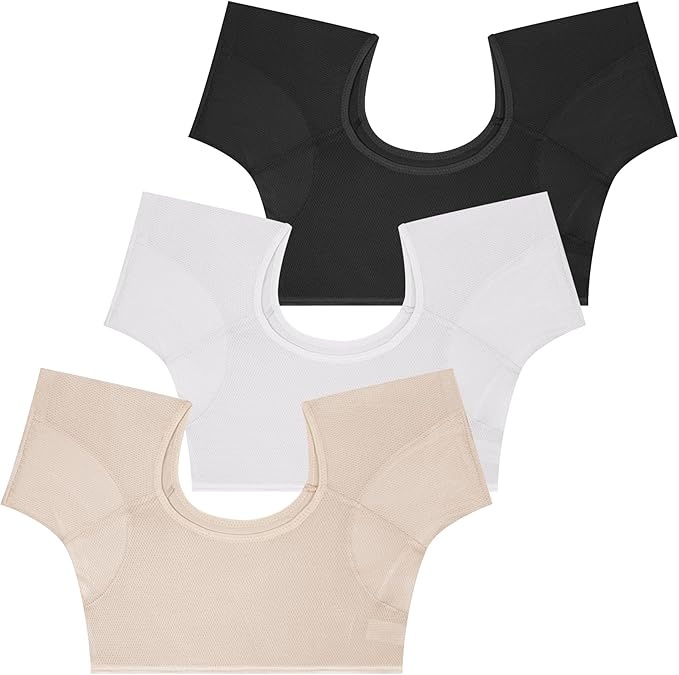
satithry 3PCS wrap style lady's underarim absorbent vest underarm sweatproofpads
Brand: Satithry
About This The underarm sweat pads are the same as the classic model, which is not as effective in preventing sweat and is recommended for those who sweat less. Soft and Fitable: underarm sweat vest is made of nylon materials, its more comfortable and breathable.And Sweat Vest can more closely fit your body shape, showing your good figure curves. Sutible Size for Wearing: the women underwear vest is size S-XL, with nice elasticity, flexible and adjustable, suitable for most girls, women, ladies to wear; And you can wear the vest for a long time without feeling uncomfortable. Thin Breathable Design: underarm sweat west has thin multi-layers desigen has no foreign body sensation,can also help absorb moisture efficiently and keep you dry a all day. Long Term Use: the underwear sweat pads has high quality and also has the advantage of being able to use it many times , its comfortable and soft, sturdy and reliable, not easy to break, crinkle or tear, reusable and washable, can be applied for a long time. Overview Fabric type : 100% Polyester Care instructions : Hand Wash Only Origin : Imported
Category: Apparel & Accessories > Clothing > Lingerie > Bra Accessories > Bra Strap Pads